Kiki McDonough

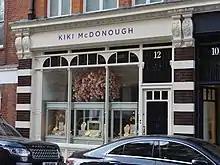
Symons Street London store, April 2022

Kiki McDonough is a British jewellery designer, credited with introducing coloured gemstones to the British jewellery scene. She owns a shop off Sloane Square in Chelsea, and her jewellery is in the collection of the Victoria and Albert Museum in Kensington.